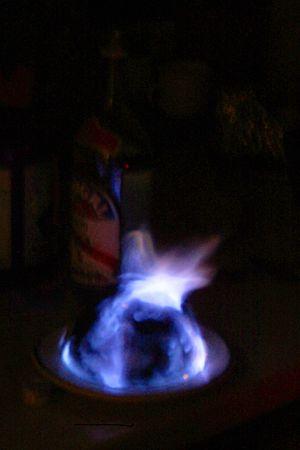
Le Christmas pudding, ou pudding de Noël, est un dessert de type pudding traditionnellement servi le jour de Noël au Royaume-Uni, en Irlande et dans quelques endroits du Nord de la France, notamment dans le Boulonnais. Originaire d'Angleterre, il est parfois nommé « plum pudding », terme plus général qui peut aussi faire référence à d'autres sortes de puddings bouillis contenant des fruits secs. Il se prépare la veille du jour de dégustation.